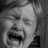
Emotion: sad